Jan Westdorp

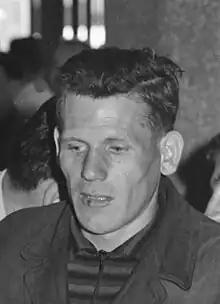
Westdorp in 1961

Jan Westdorp (6 September 1934 – 20 November 2023) was a Dutch racing cyclist. He rode in the 1961 Tour de France.